Beekeeping

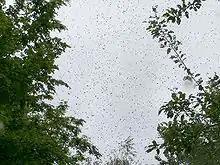
A swarm about to land

The natural beekeeping movement believes bee hives are weakened by modern beekeeping and agricultural practices, such as crop spraying, hive movement, frequent hive inspections, artificial insemination of queens, routine medication, and sugar water feeding. Practitioners of "natural beekeeping" tend to use variations of the top-bar hive, which is a simple design that retains the concept of having a movable comb without the use of frames or a foundation. The horizontal top-bar hive, as promoted by many writers, can be seen as a modernization of hollow log hives, with the addition of wooden bars of specific width from which bees hang their combs. The widespread adoption of Natural Beekeeping methods in recent years can be attributed to the 2007 publications of "Natural Beekeeping" by Ross Conrad, and "The Barefoot Beekeeper" by Philip Chandler, which challenges many aspects of modern beekeeping and offers the horizontal top-bar hive as a viable alternative to the ubiquitous Langstroth-style movable-frame hive.